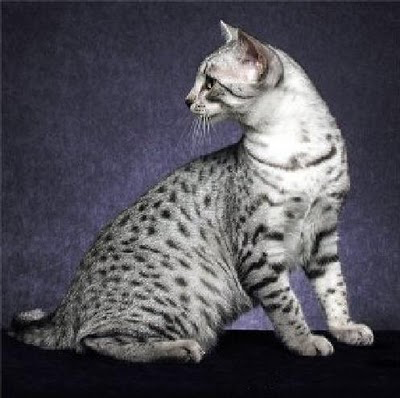
Animal: cat
Breed: Egyptian Mau